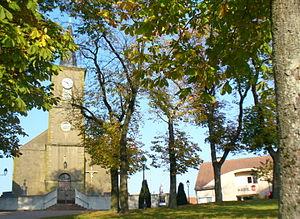
Altviller, est une commune française située dans le département de la Moselle et le bassin de vie de la Moselle-est en région Grand Est.